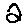
Label: 2